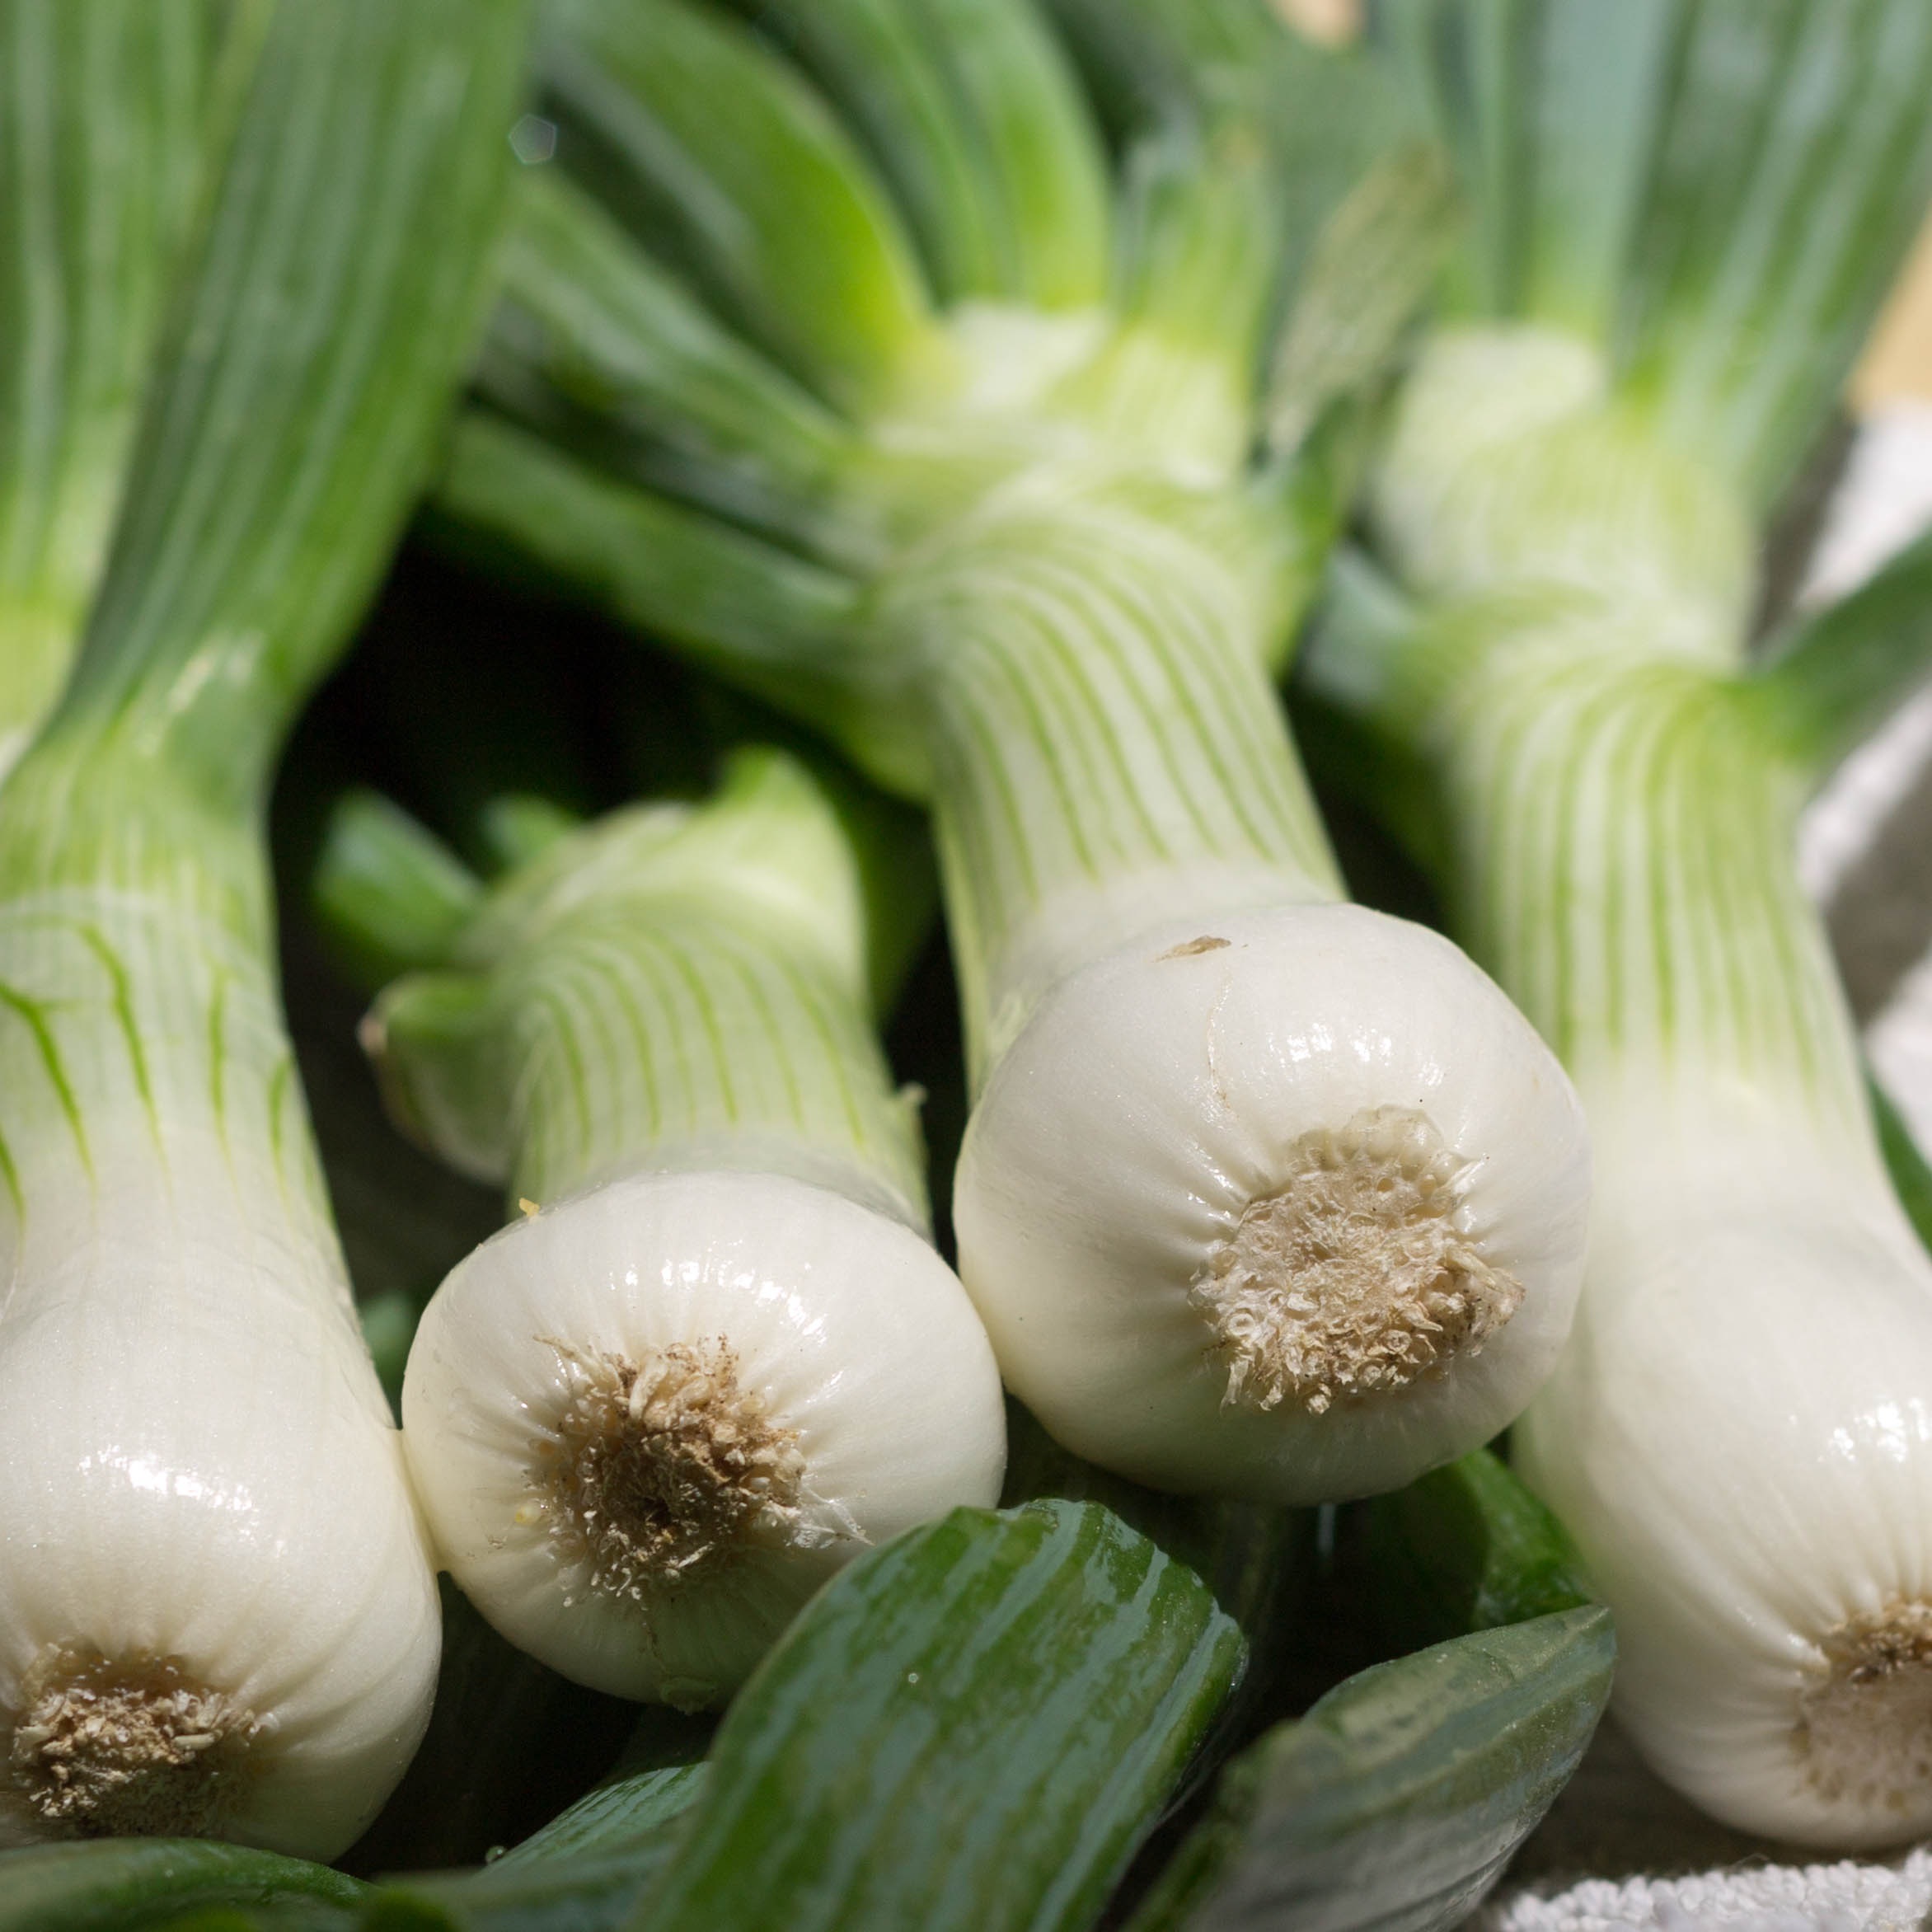
plant, flower, young, food, salad, spring, green, ingredient, produce, vegetable, natural, fresh, botany, healthy, onion, freshness, nutrition, vegetarian, leek, diet, organic, flowering plant, fennel, spring onion, plant stem, land plant, onion genus, scallion, welsh onion